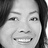
Emotion: happy